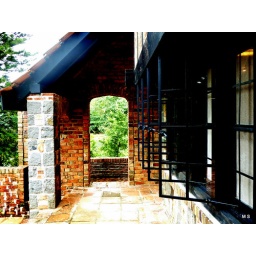
Here I am trying to capture, a window and a house near Jetty